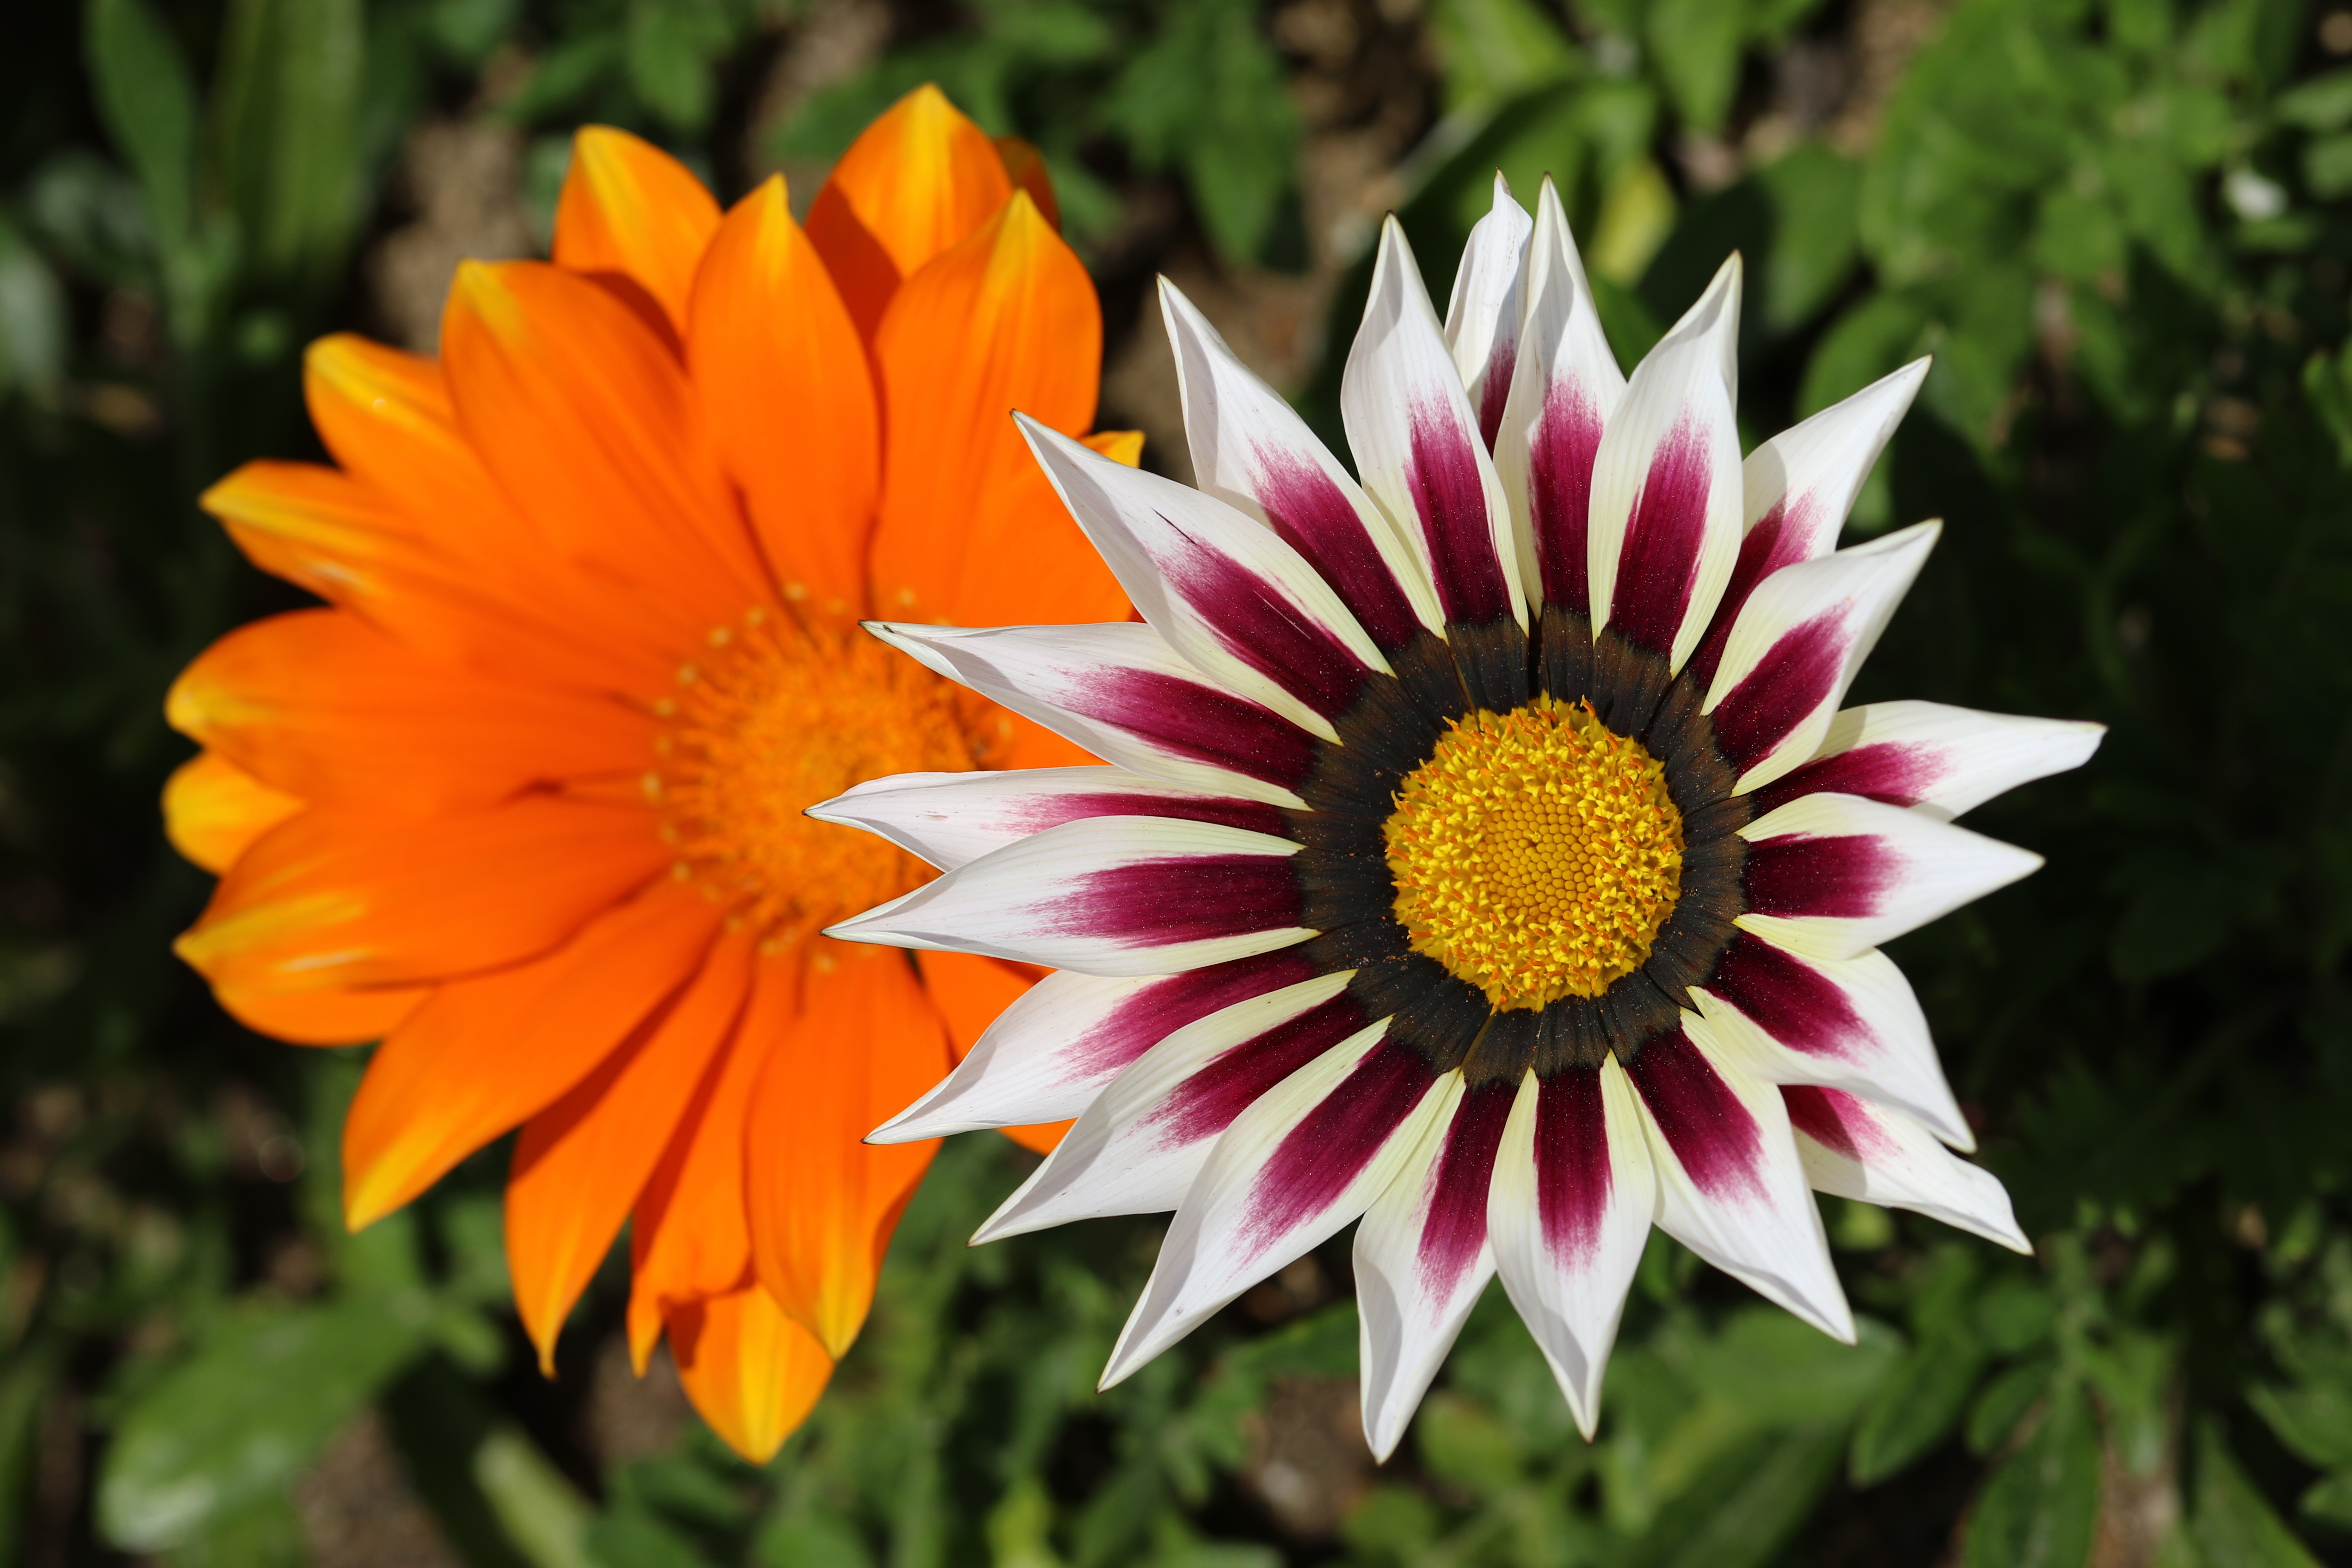
landscape, nature, plant, flower, petal, daisy, spring, botany, garden, flora, plants, wildflower, flowers, beautiful, chrysanthemum, spring flowers, macro photography, eppeun, flowering plant, daisy family, let honiara, chrysanthemum decoration, dicotyledon, annual plant, land plant